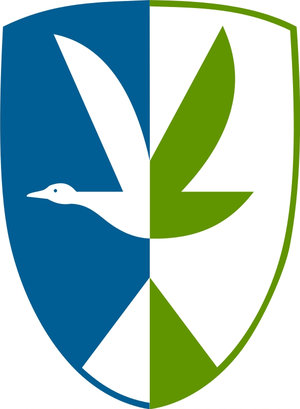
Kommunevåbener i Danmark / Region Sjælland
Et galleri over Danmarks nuværende kommunevåbener.